The Tattooed Countess

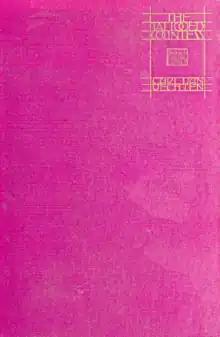
The original front cover to "The Tattooed Countess"

The Tattooed Countess – A romantic novel with a happy ending is a 1924 novel by Carl Van Vechten. The novel exists in the same fictional universe as Van Vechten's previous novel, "" (1923), as well as "Firecrackers" (1925) and "Nigger Heaven" (1926).